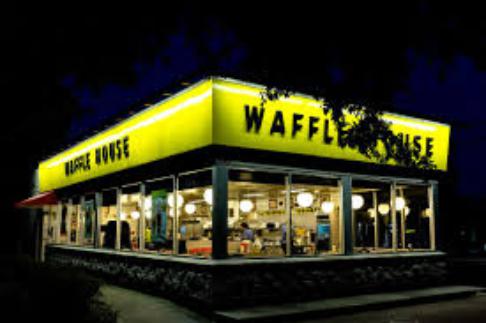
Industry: Food